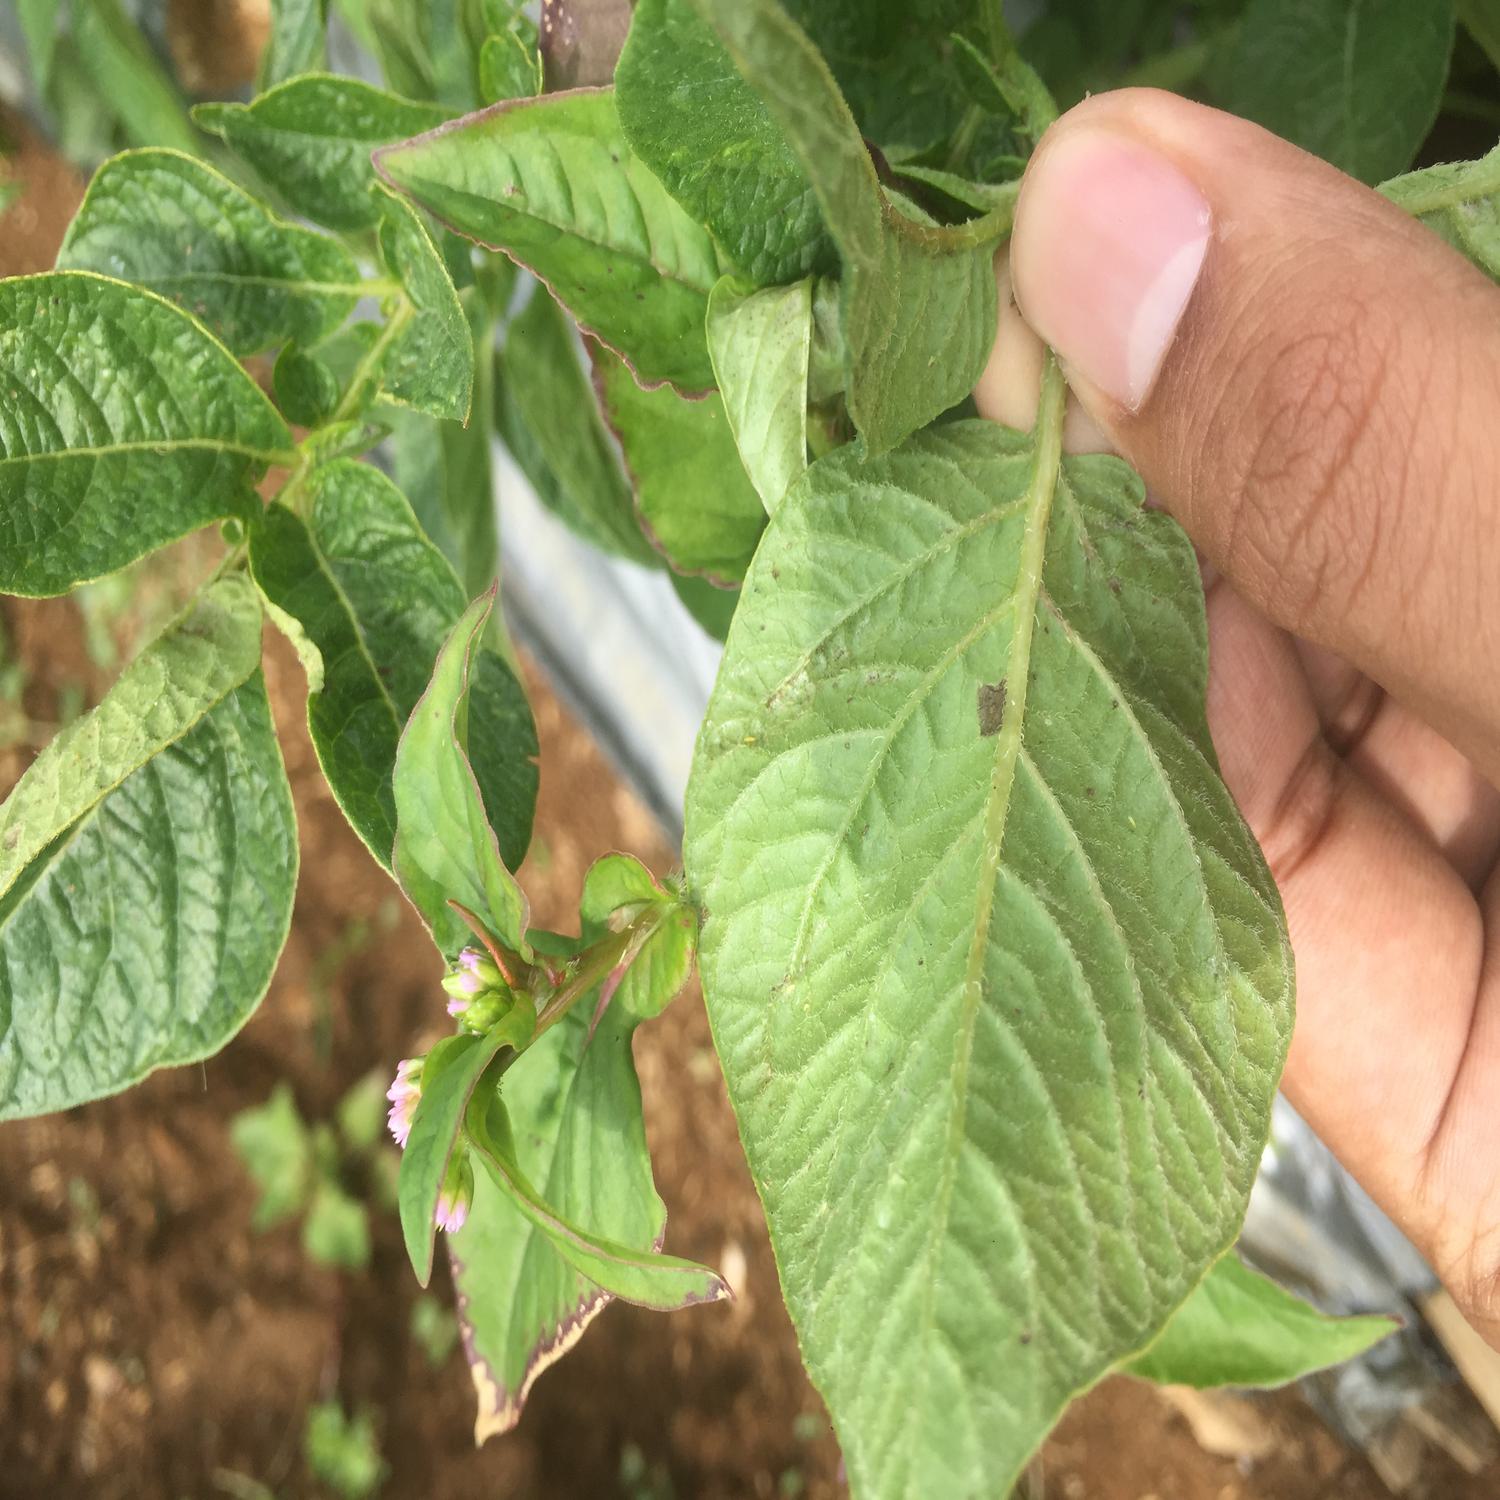
Label: Pest